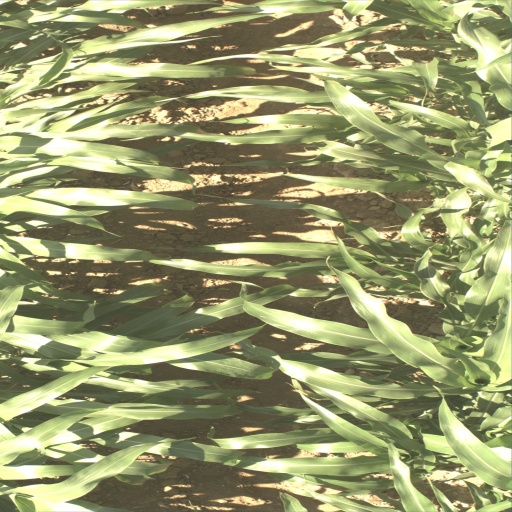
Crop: sorghum